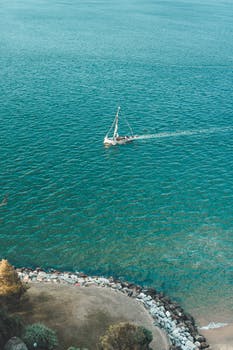
Label: No Watermark